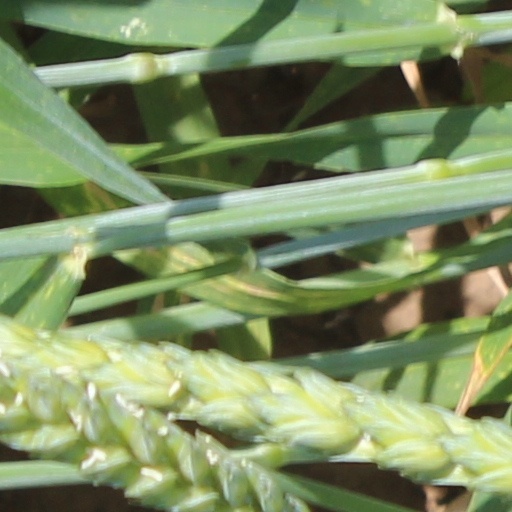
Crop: wheat